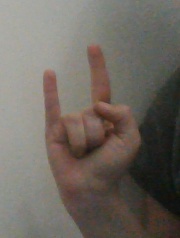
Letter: la